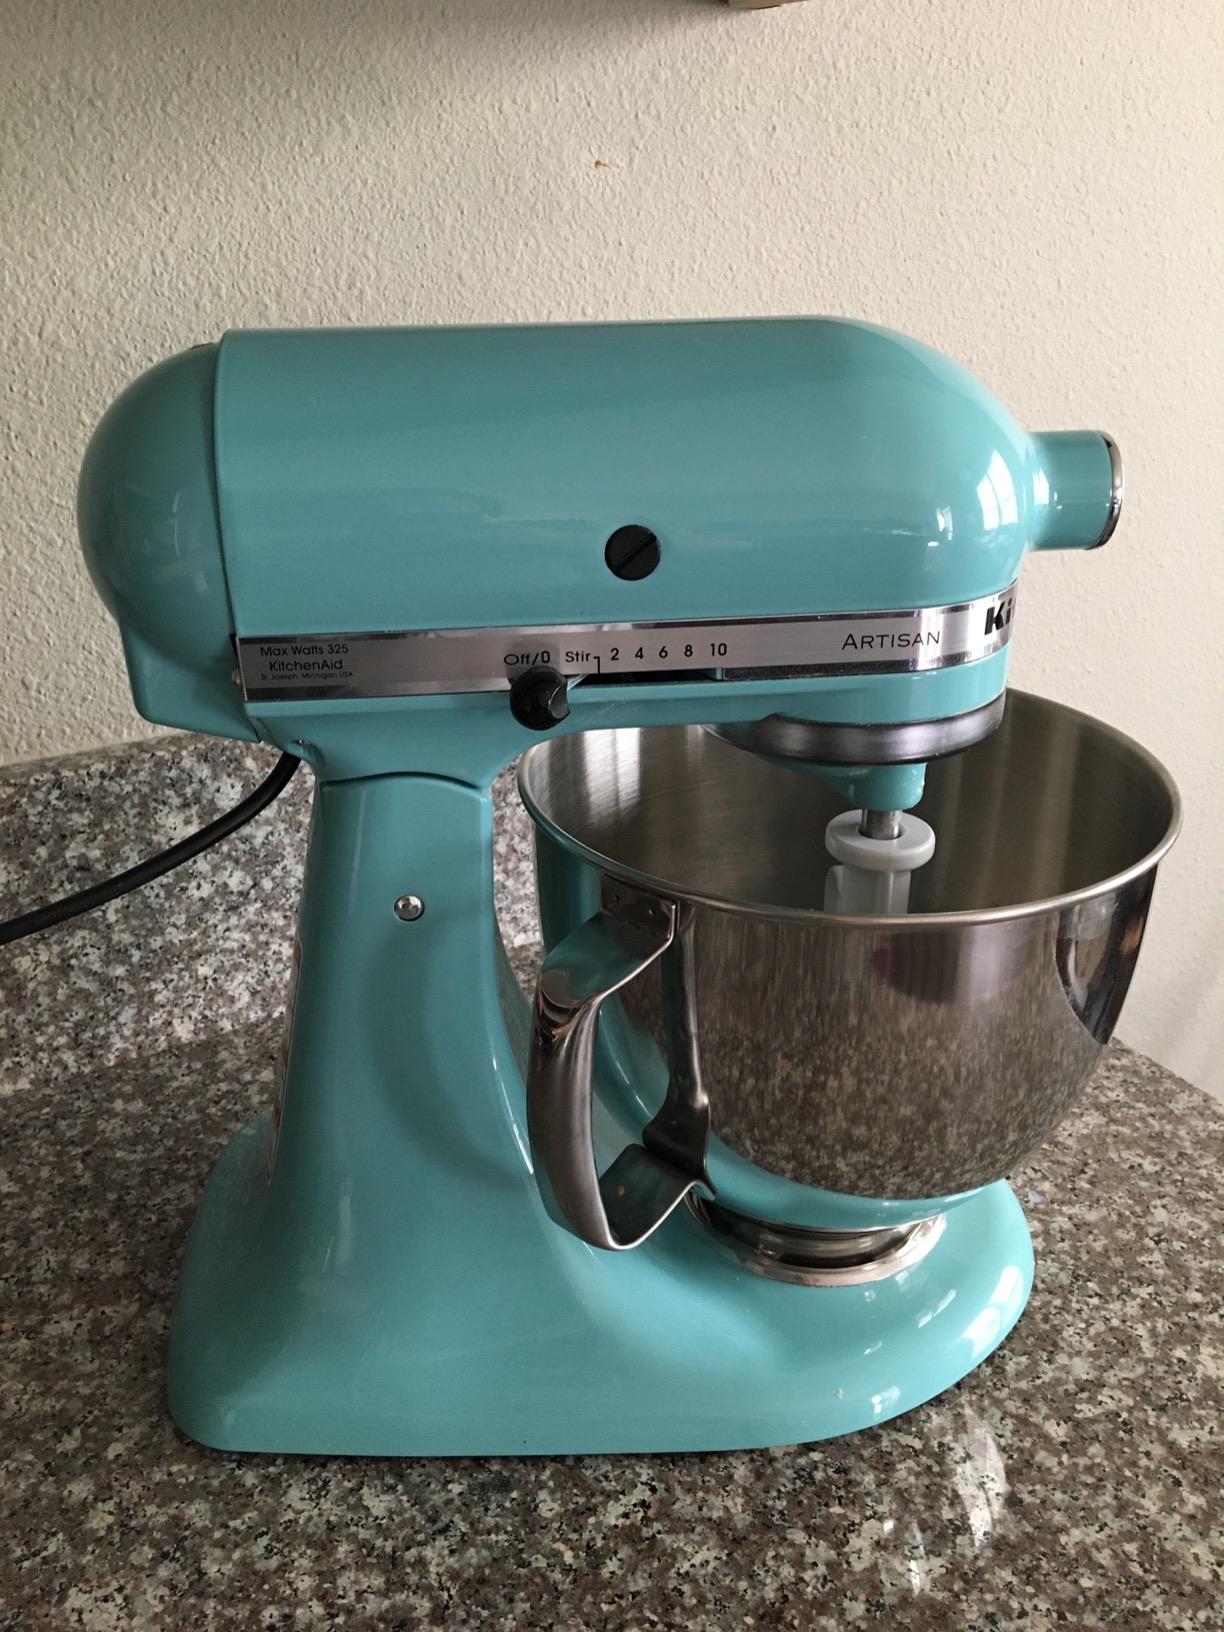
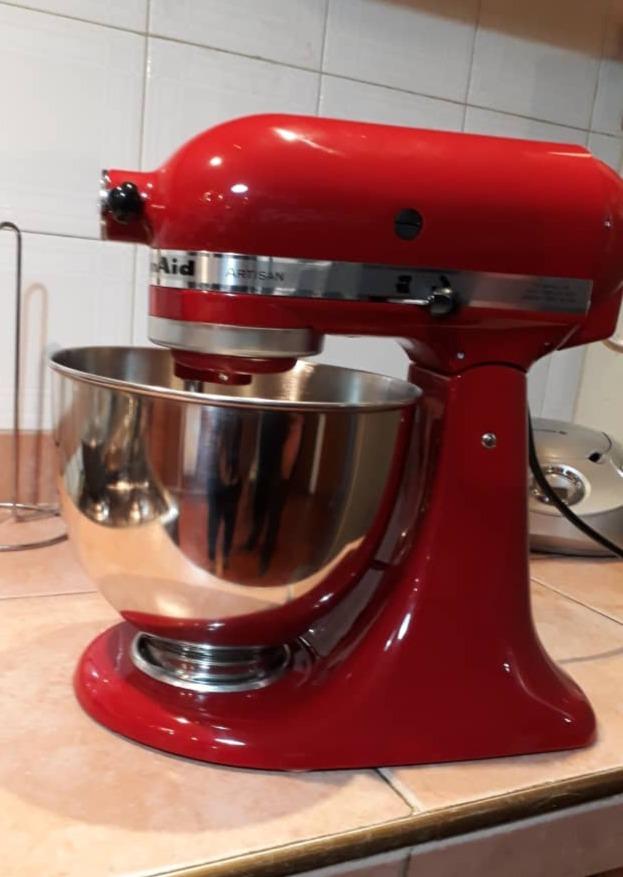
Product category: items_mixer
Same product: no